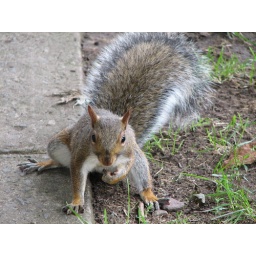
This gray squirrel is the one running around our backyard with the black squirrels.